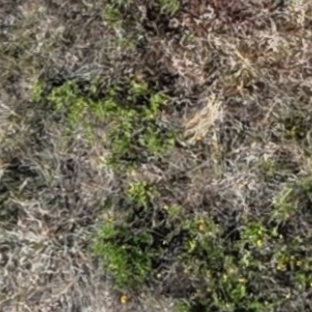
Month: july